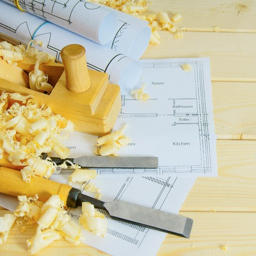
planning of repair of the house .